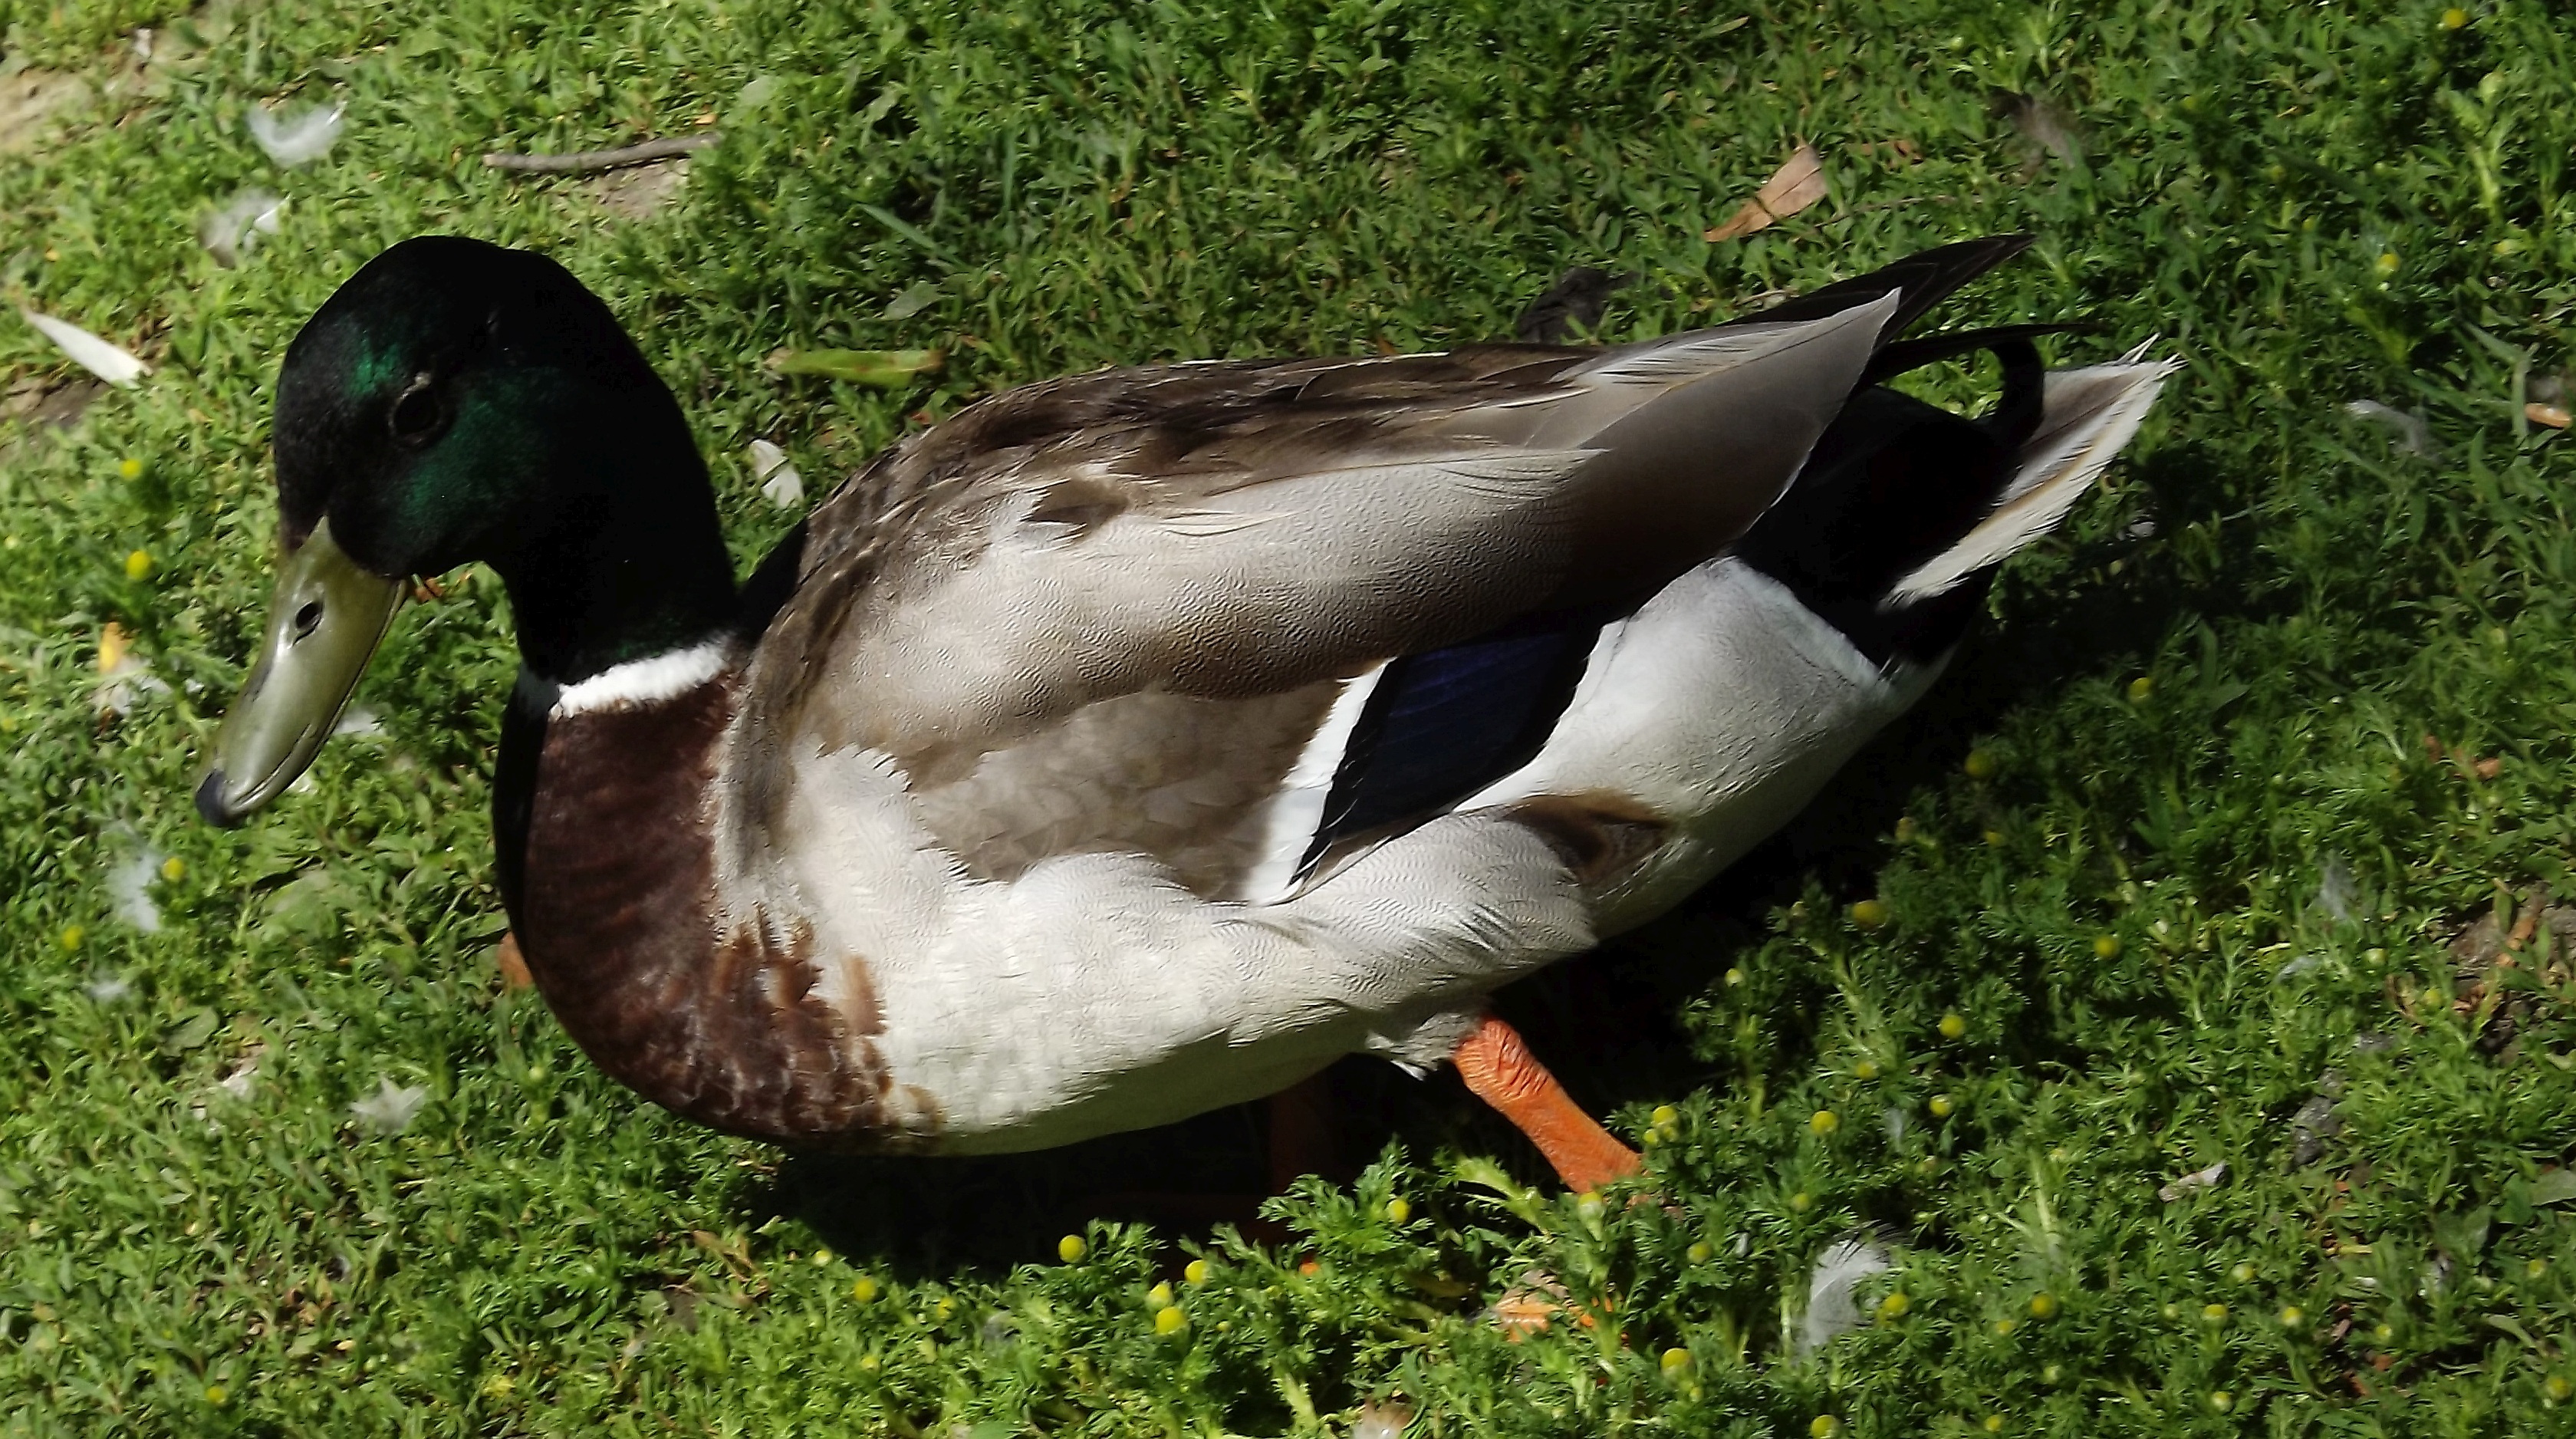
nature, grass, bird, wing, wildlife, green, beak, park, fauna, duck, goose, vertebrate, waterfowl, water bird, mallard, canard, wild birds, the wild duck, ducks geese and swans